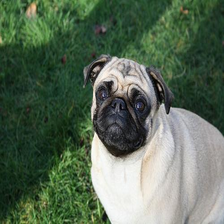
Species: dog
Breed: pug